Anna Tsing

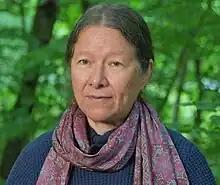

Anna Lowenhaupt Tsing (born 1952) is a Chinese-American anthropologist. She is a professor in the Anthropology Department at the University of California, Santa Cruz. In 2018, she was awarded the Huxley Memorial Medal of the Royal Anthropological Institute.